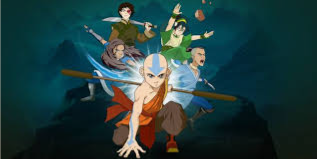
Portrait style: Cartoon Portrait